University of Copenhagen

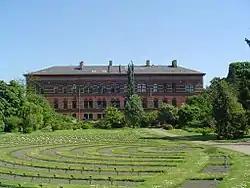
The Geological Museum, now part of the Natural History Museum of Denmark

The new university statute instituted in 1970 involved democratisation of the management of the university. It was modified in 1973 and subsequently applied to all higher education institutions in Denmark. The democratisation was later reversed with the 2003 university reforms. Further change in the structure of the university from 1990 to 1993 made a Bachelor's degree programme mandatory in virtually all subjects.